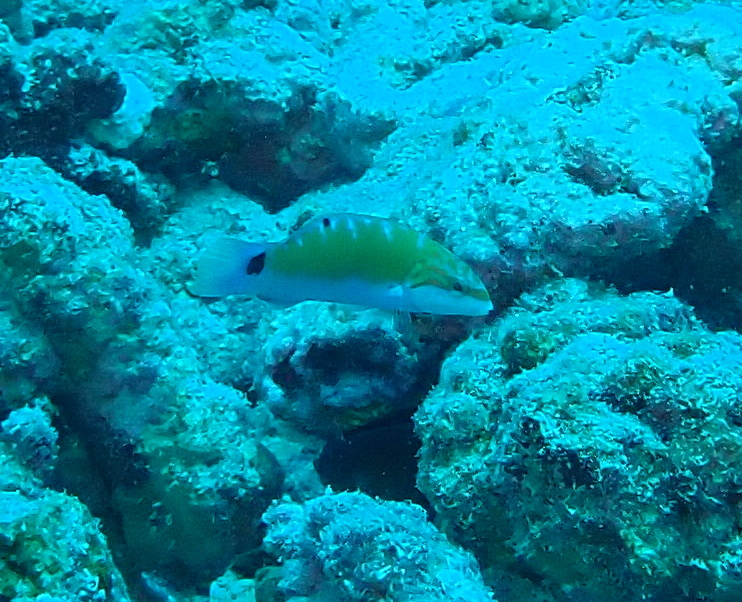
Thalassoma lunare (Moon Wrasse)